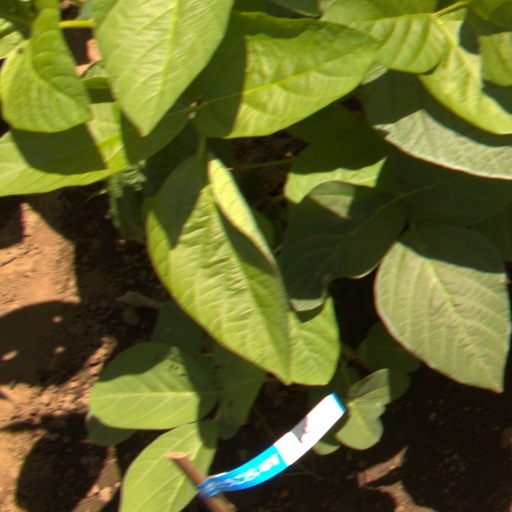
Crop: soybean